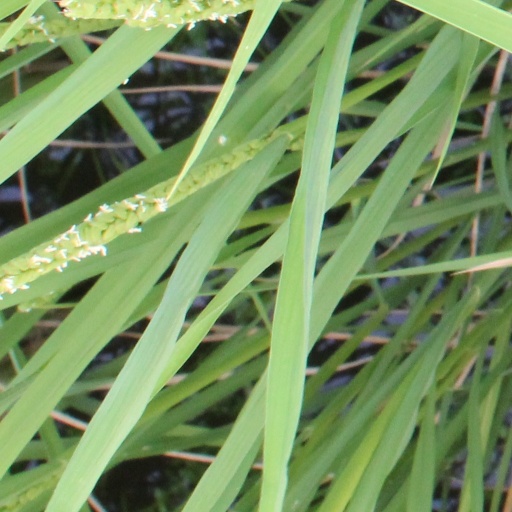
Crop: rice